Aneel Bhusri

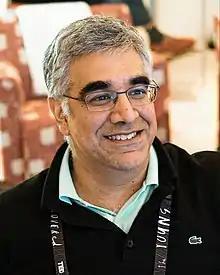
Bhusri in 2013

Aneel Bhusri (born February 14, 1966) is an American business executive. He is the executive chairman of Workday. He is also a partner at Greylock Partners and was a member of Intel's board of directors between 2014 and 2019. Bhusri has been a billionaire since 2014; as of 2021 he has a net worth of $3.1 billion.